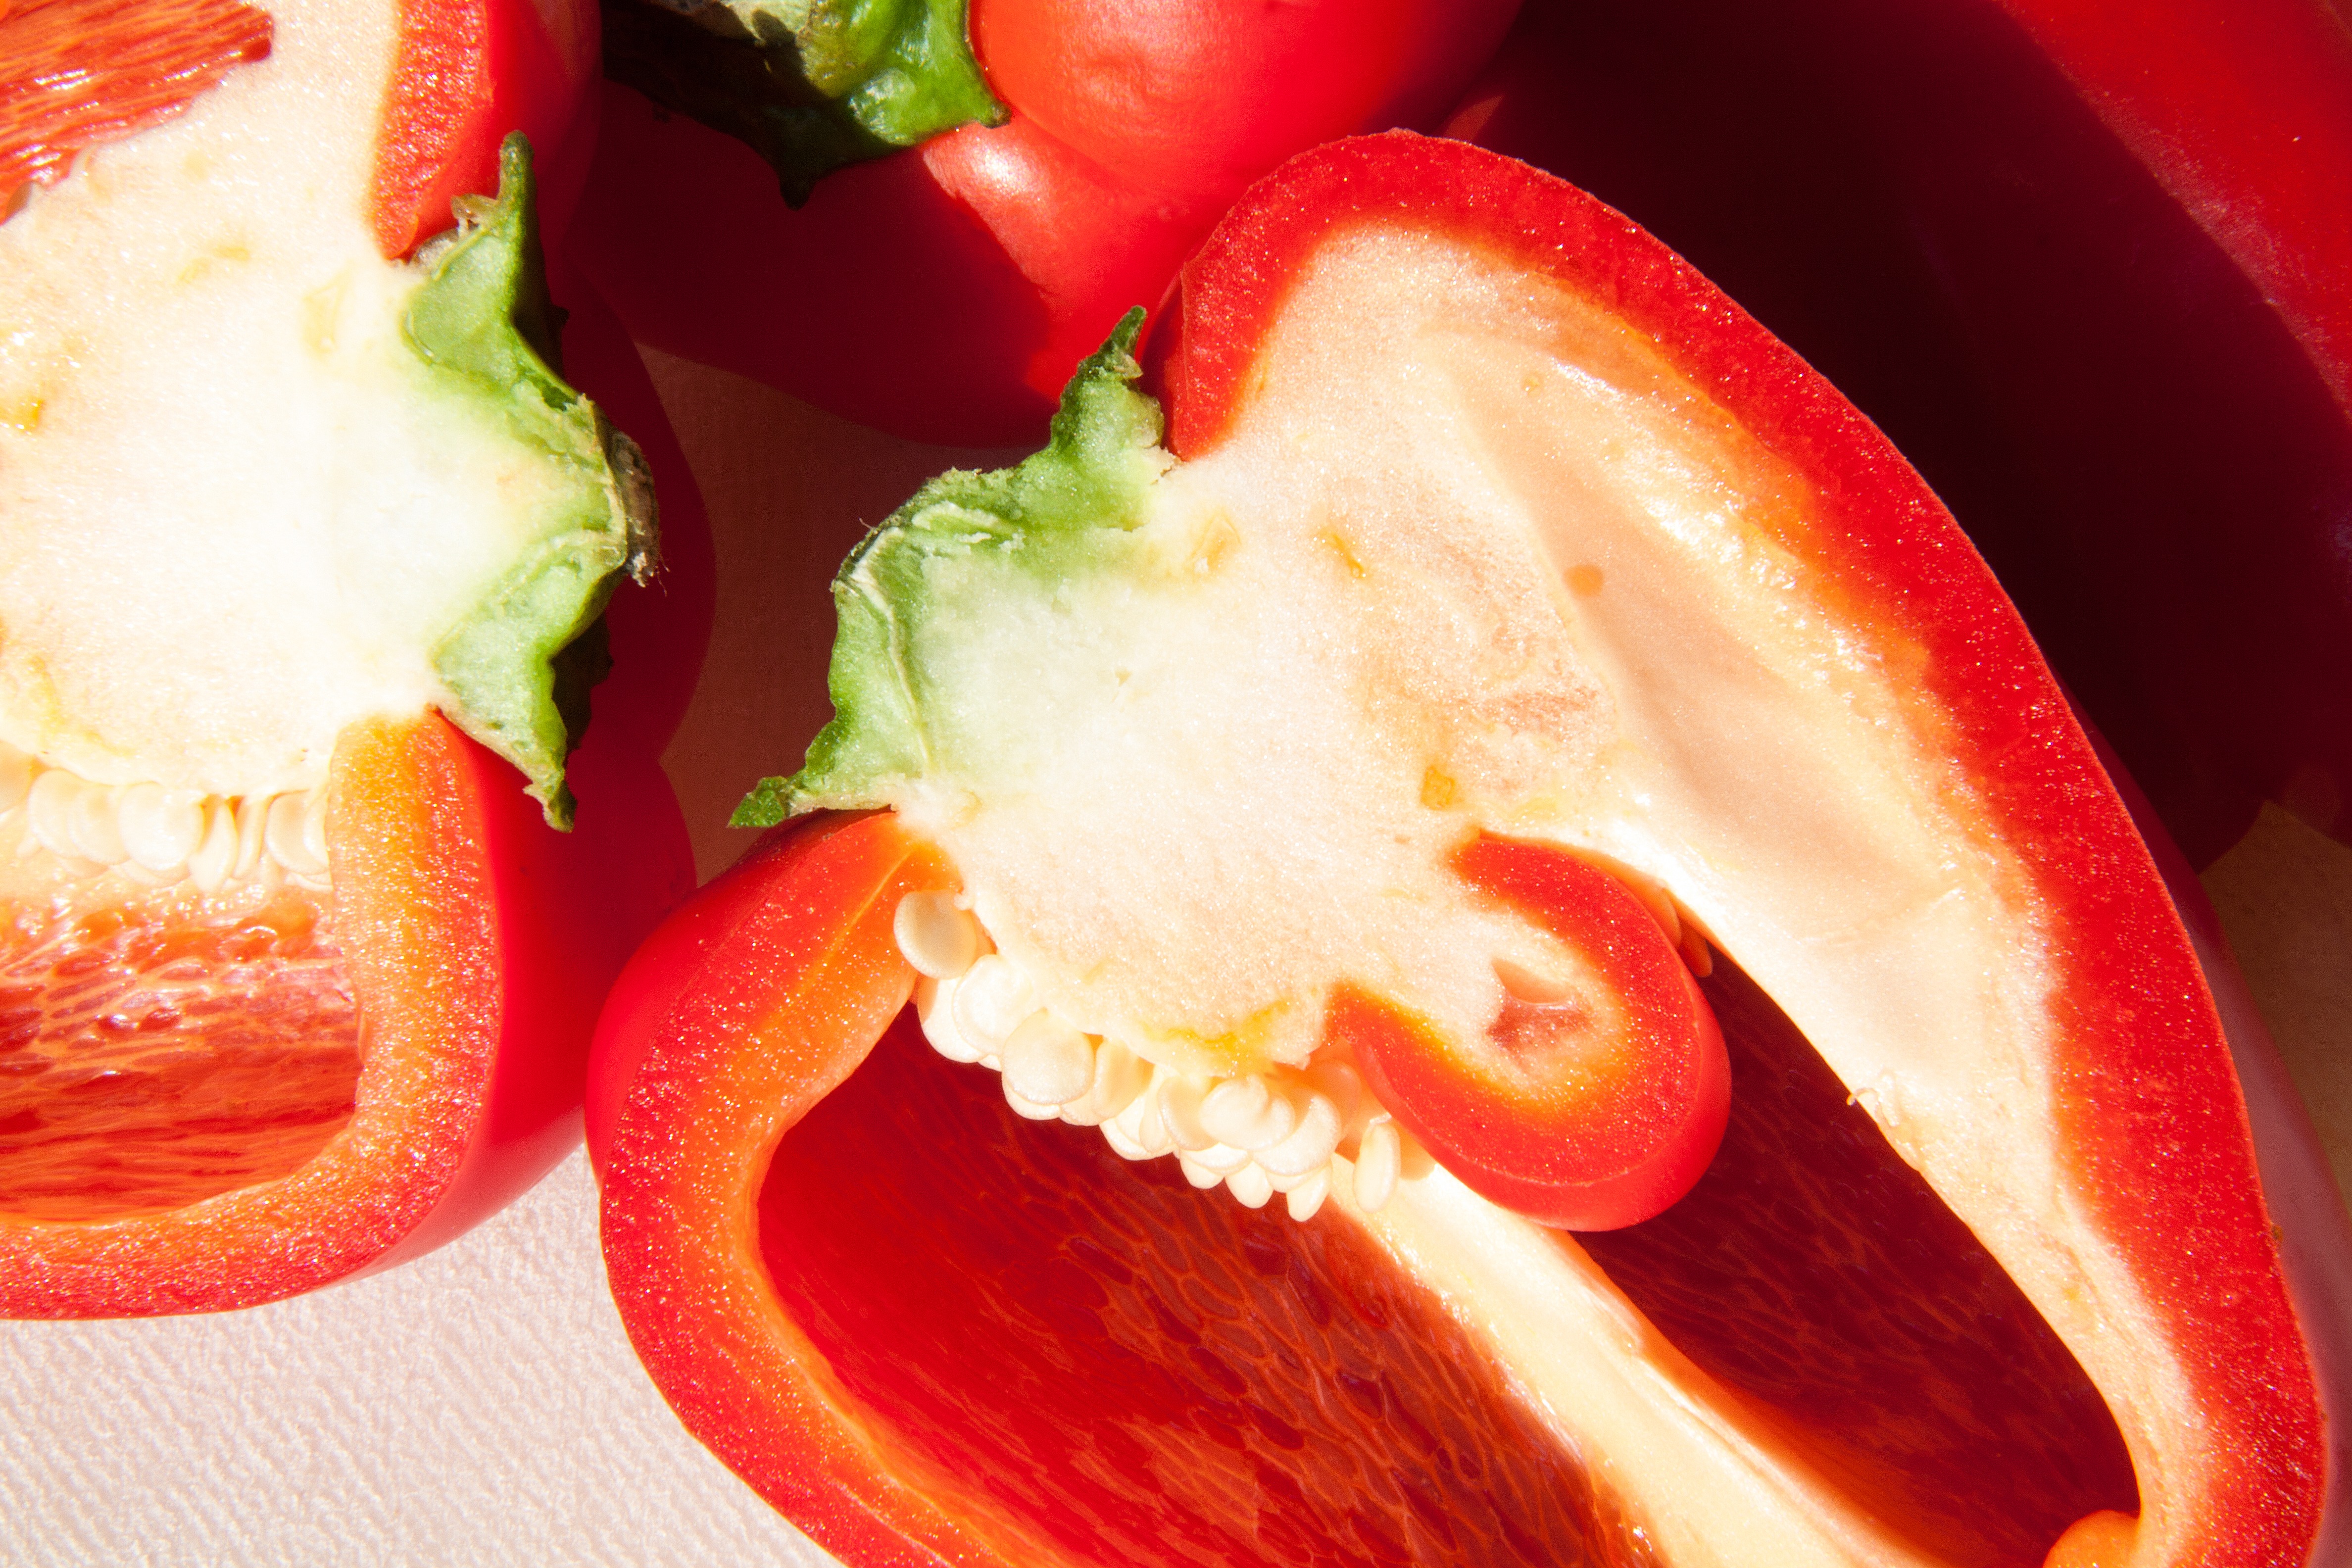
plant, fruit, flower, dish, food, red, produce, vegetable, kitchen, healthy, snack, eat, delicious, cook, tomato, cut, vegetables, red pepper, paprika, sliced, ingredients, bio, nibble, sweet peppers, flowering plant, cut in half, land plant, bell peppers and chili peppers